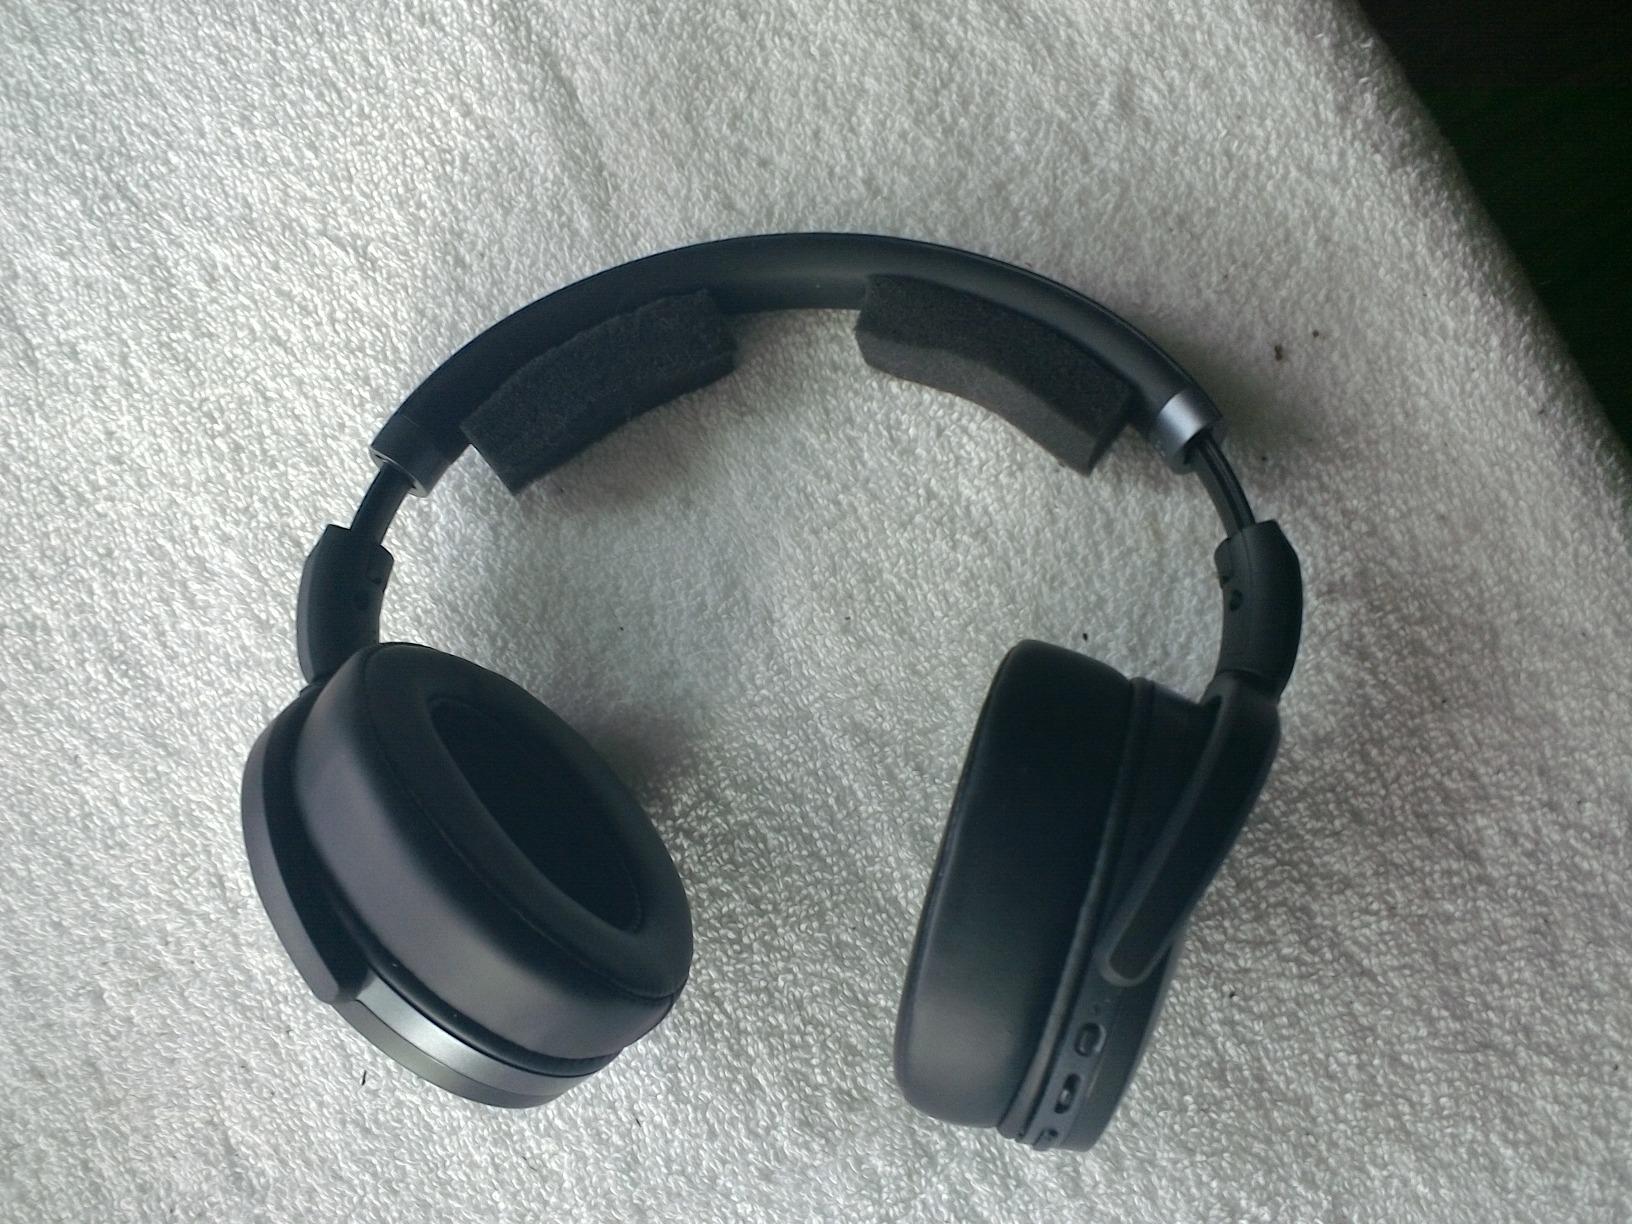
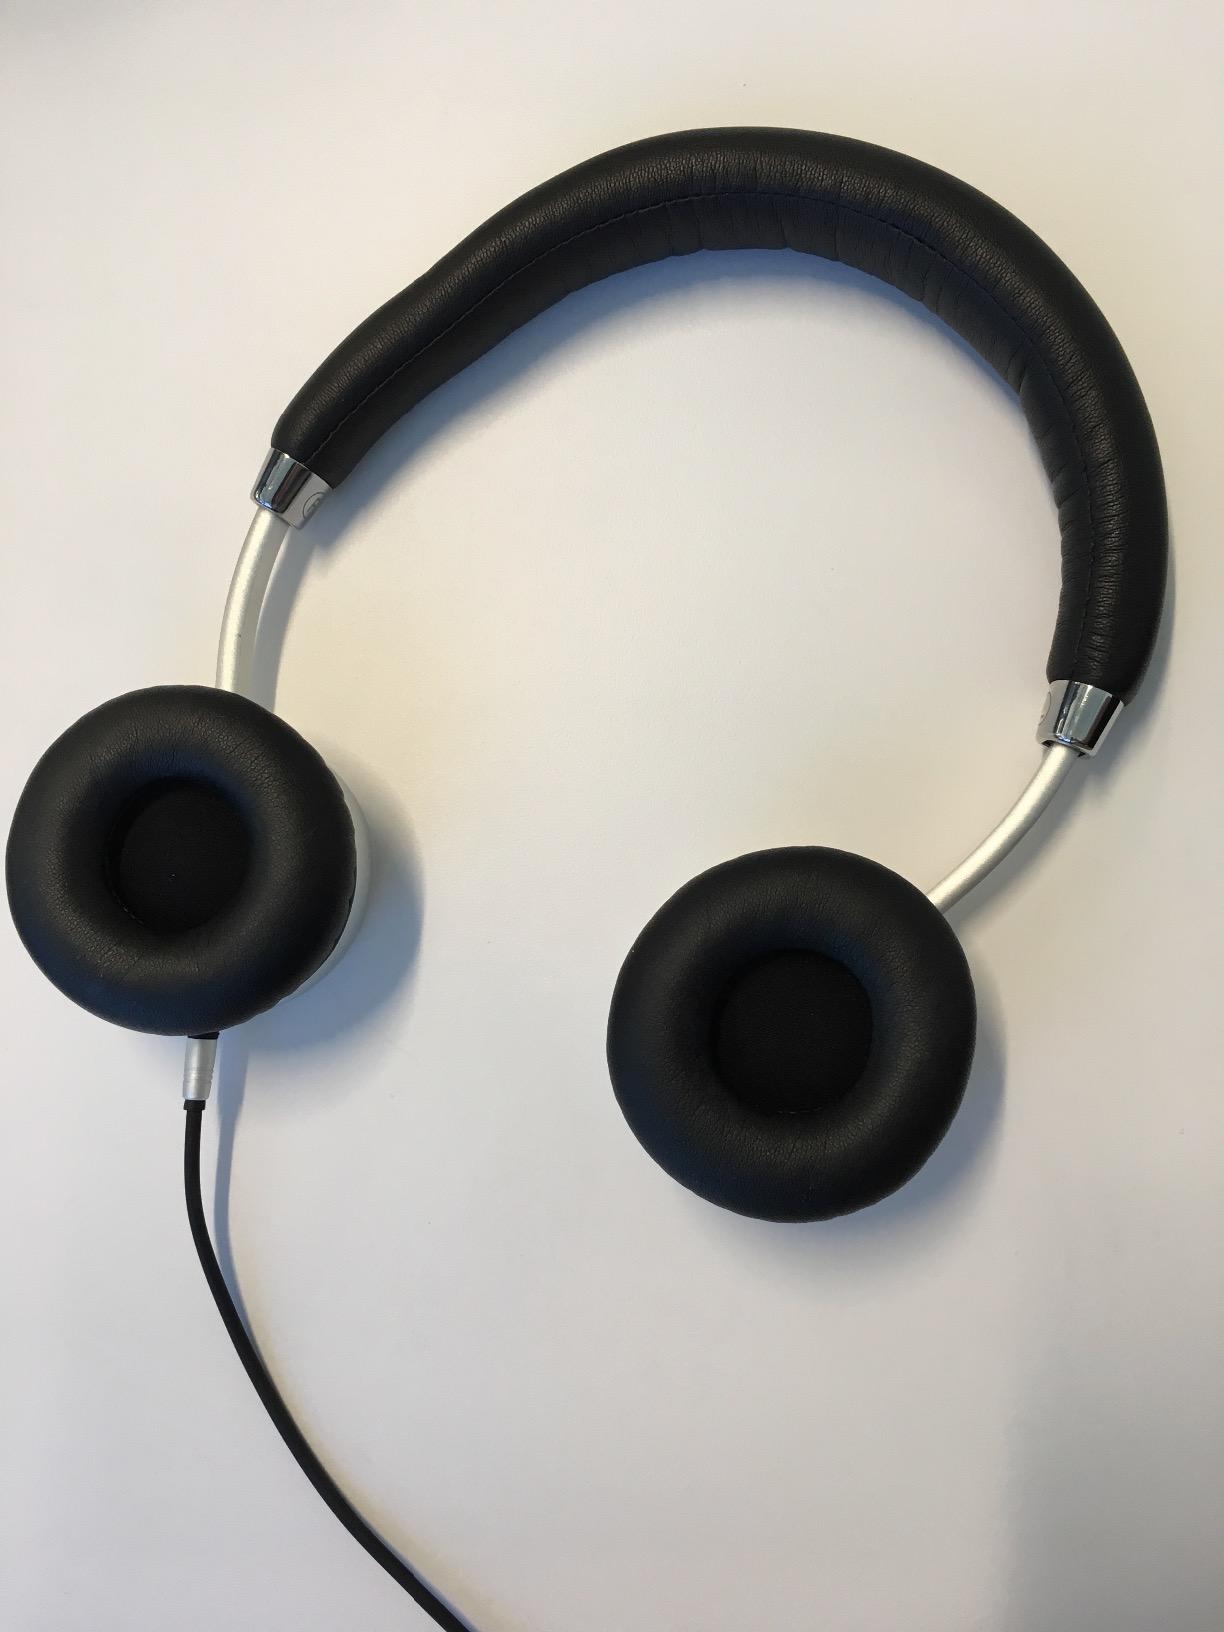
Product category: headphones
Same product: no